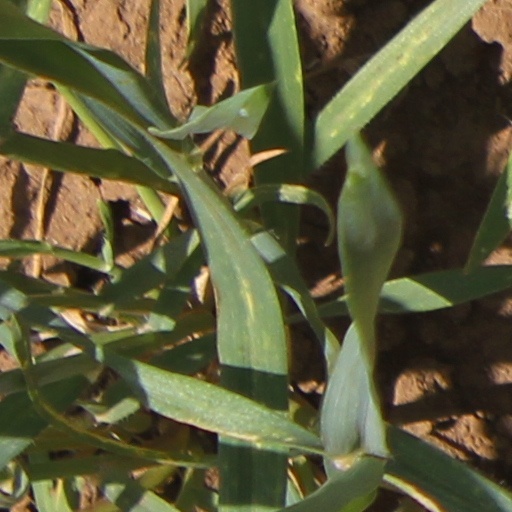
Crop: wheat